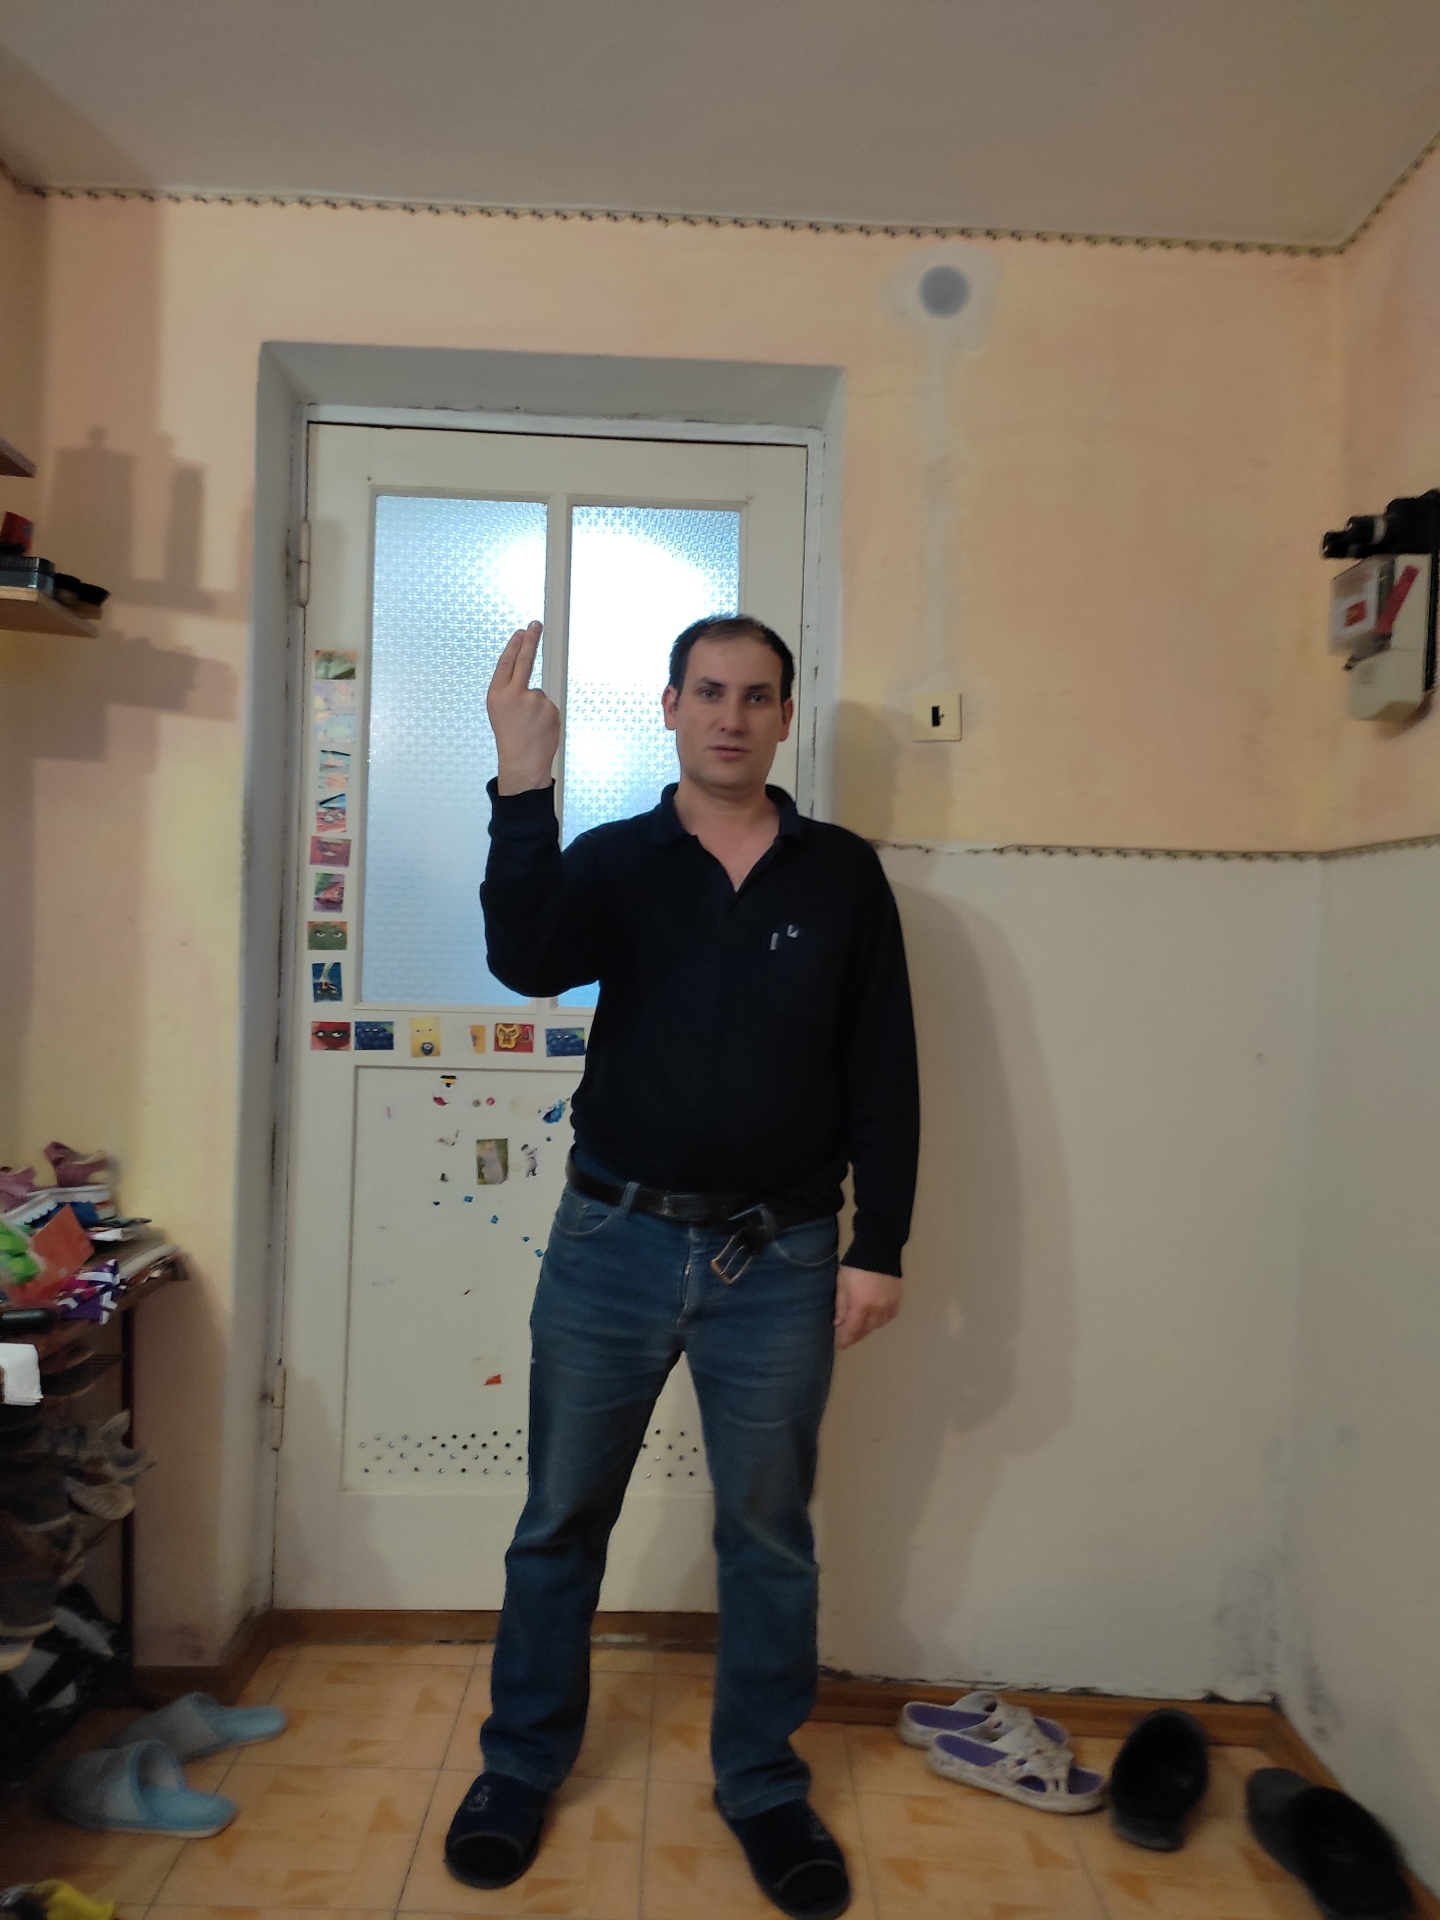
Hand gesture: two_up_inverted